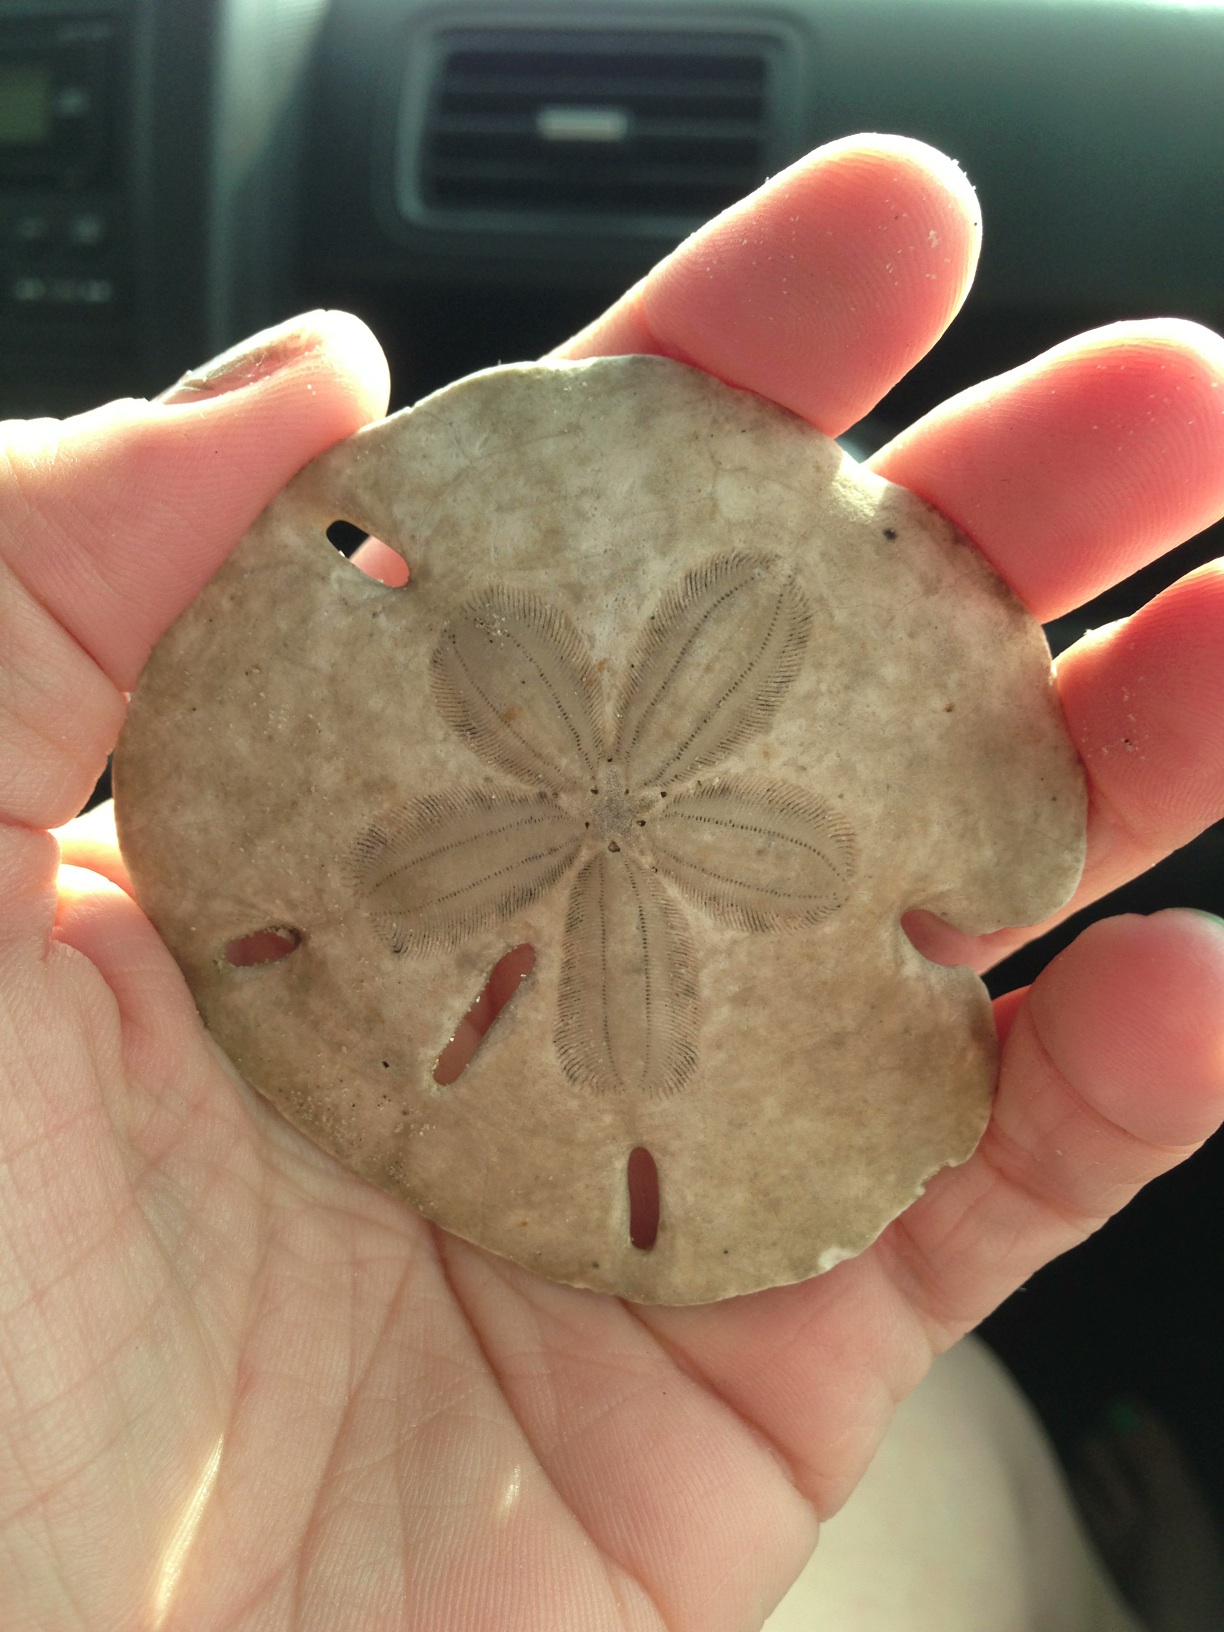Question: What is this?
Answer: sand dollar